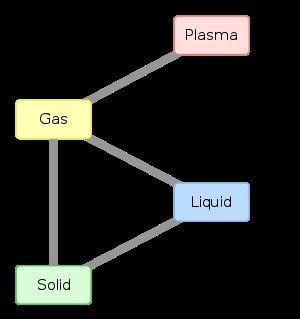
Fase (stof)
Fire faser med faseovergange
I fysikvidenskaberne er en fase eller stoffase tilstanden af det makroskopiske fysiske system, som har nogenlunde ens kemisk sammensætning og fysiske egenskaber. De mest kendte faseeksempler er: